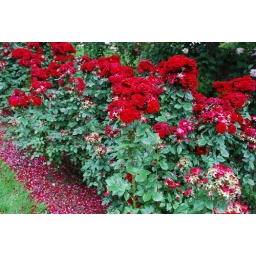
these lovely roses grew in bunches naturally. very cute